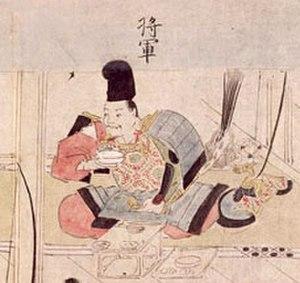
Minamoto no Yoriyoshi est un des chefs du clan Minamoto qui est peut-être surtout connu pour avoir conduit, avec son fils Minamoto no Yoshiie, les forces impériales contre les forces rebelles dans le nord. Cette campagne, appelée guerre de Zenkunen, devait être suivie quelques années plus tard par la guerre de Gosannen.